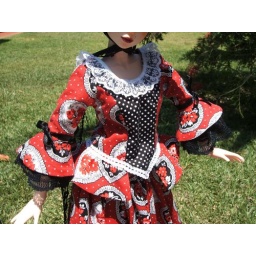
3 piece red roses set - modelled by Obitsu Gretel SD size